John Philip Kemble

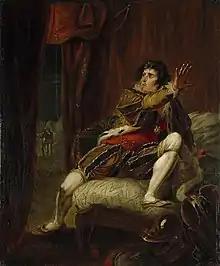
Kemble as Richard III, by William Hamilton, c. 1787

In 1785 the well-known actor, John Henderson, asked his friend, the critic Richard "Conversation" Sharp, to go and see the newcomer, Kemble, and to report back to him. Sharp later wrote to Henderson with the following insightful description of what he had found,